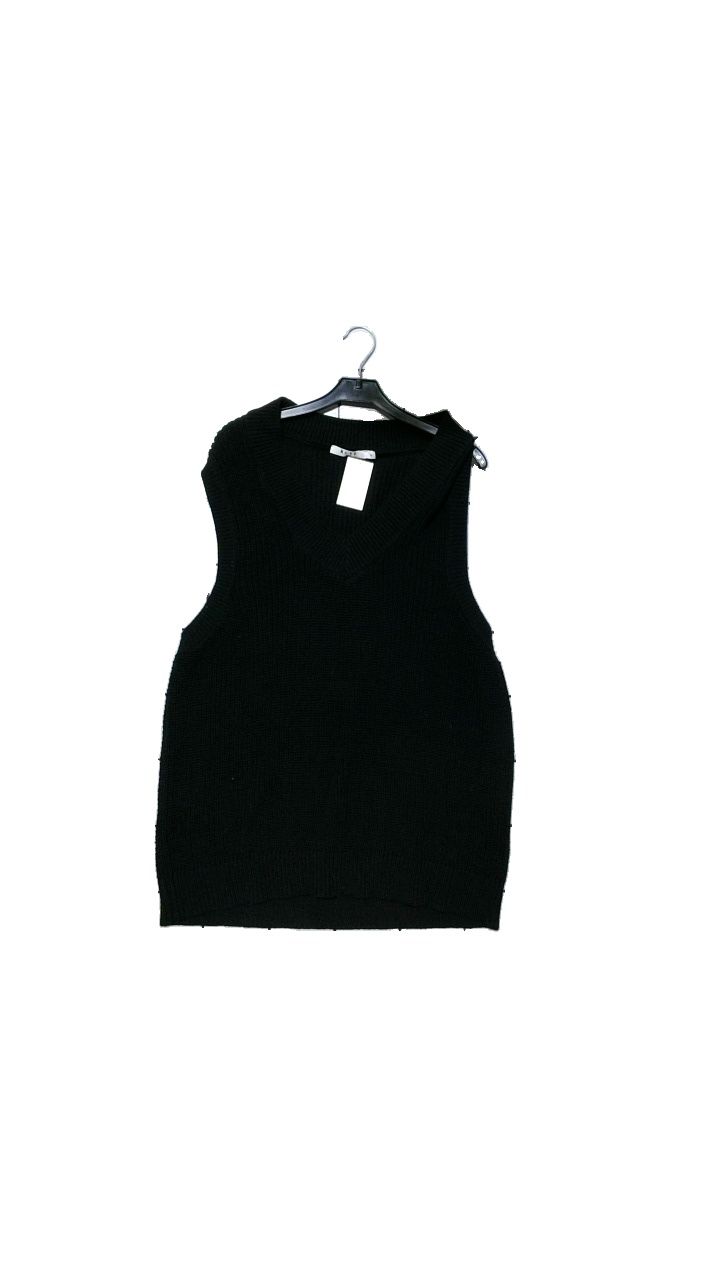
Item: Vest (Ladies)
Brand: Na-kd
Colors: Black
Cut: Regular
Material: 58%Cotton,42%Polyester
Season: Winter
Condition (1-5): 3
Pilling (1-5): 4
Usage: Reuse
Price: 50-100